Rationing

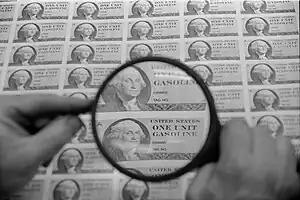
United States gasoline ration stamps printed, but not used, during the 1973 oil crisis

In the Soviet Union food was rationed from 1941 to 1947. In particular, daily bread rations in besieged Leningrad were initially set at . By the end of 1941 the bread rations were reduced to for workers and for everyone else, which resulted in a surge of deaths caused by starvation. Starting in 1942 daily bread rations were increased to for workers and for everyone else. One of the documents of the period is the diary of Tanya Savicheva, who recorded the deaths of each member of her family during the siege.